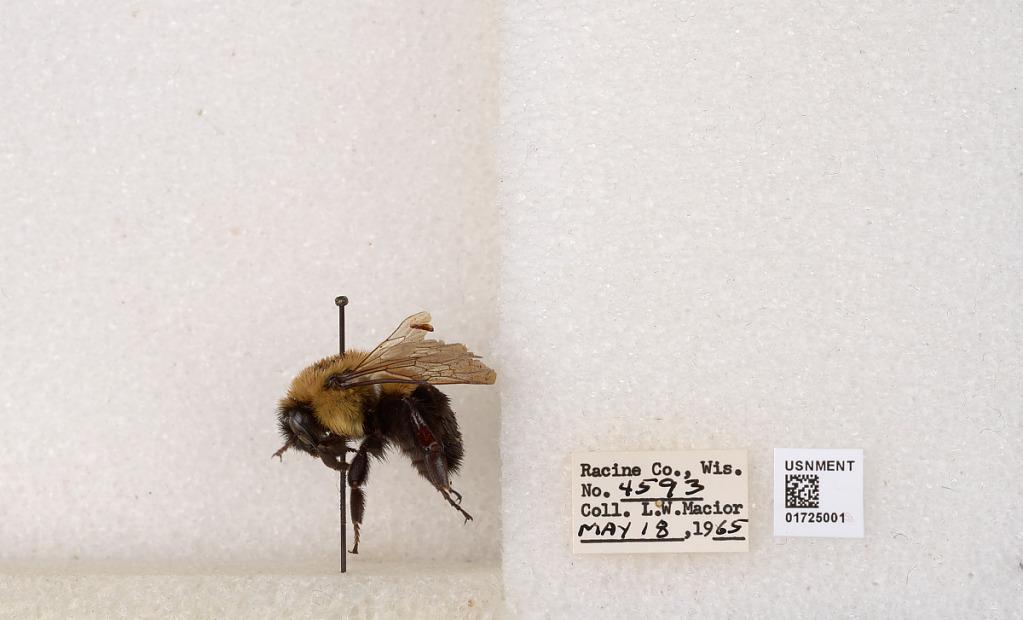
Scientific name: Bombus impatiens Cresson
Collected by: L. Macior
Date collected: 1965-5-18
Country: United States
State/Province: Wisconsin
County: Racine
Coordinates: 42.7299, -87.8123